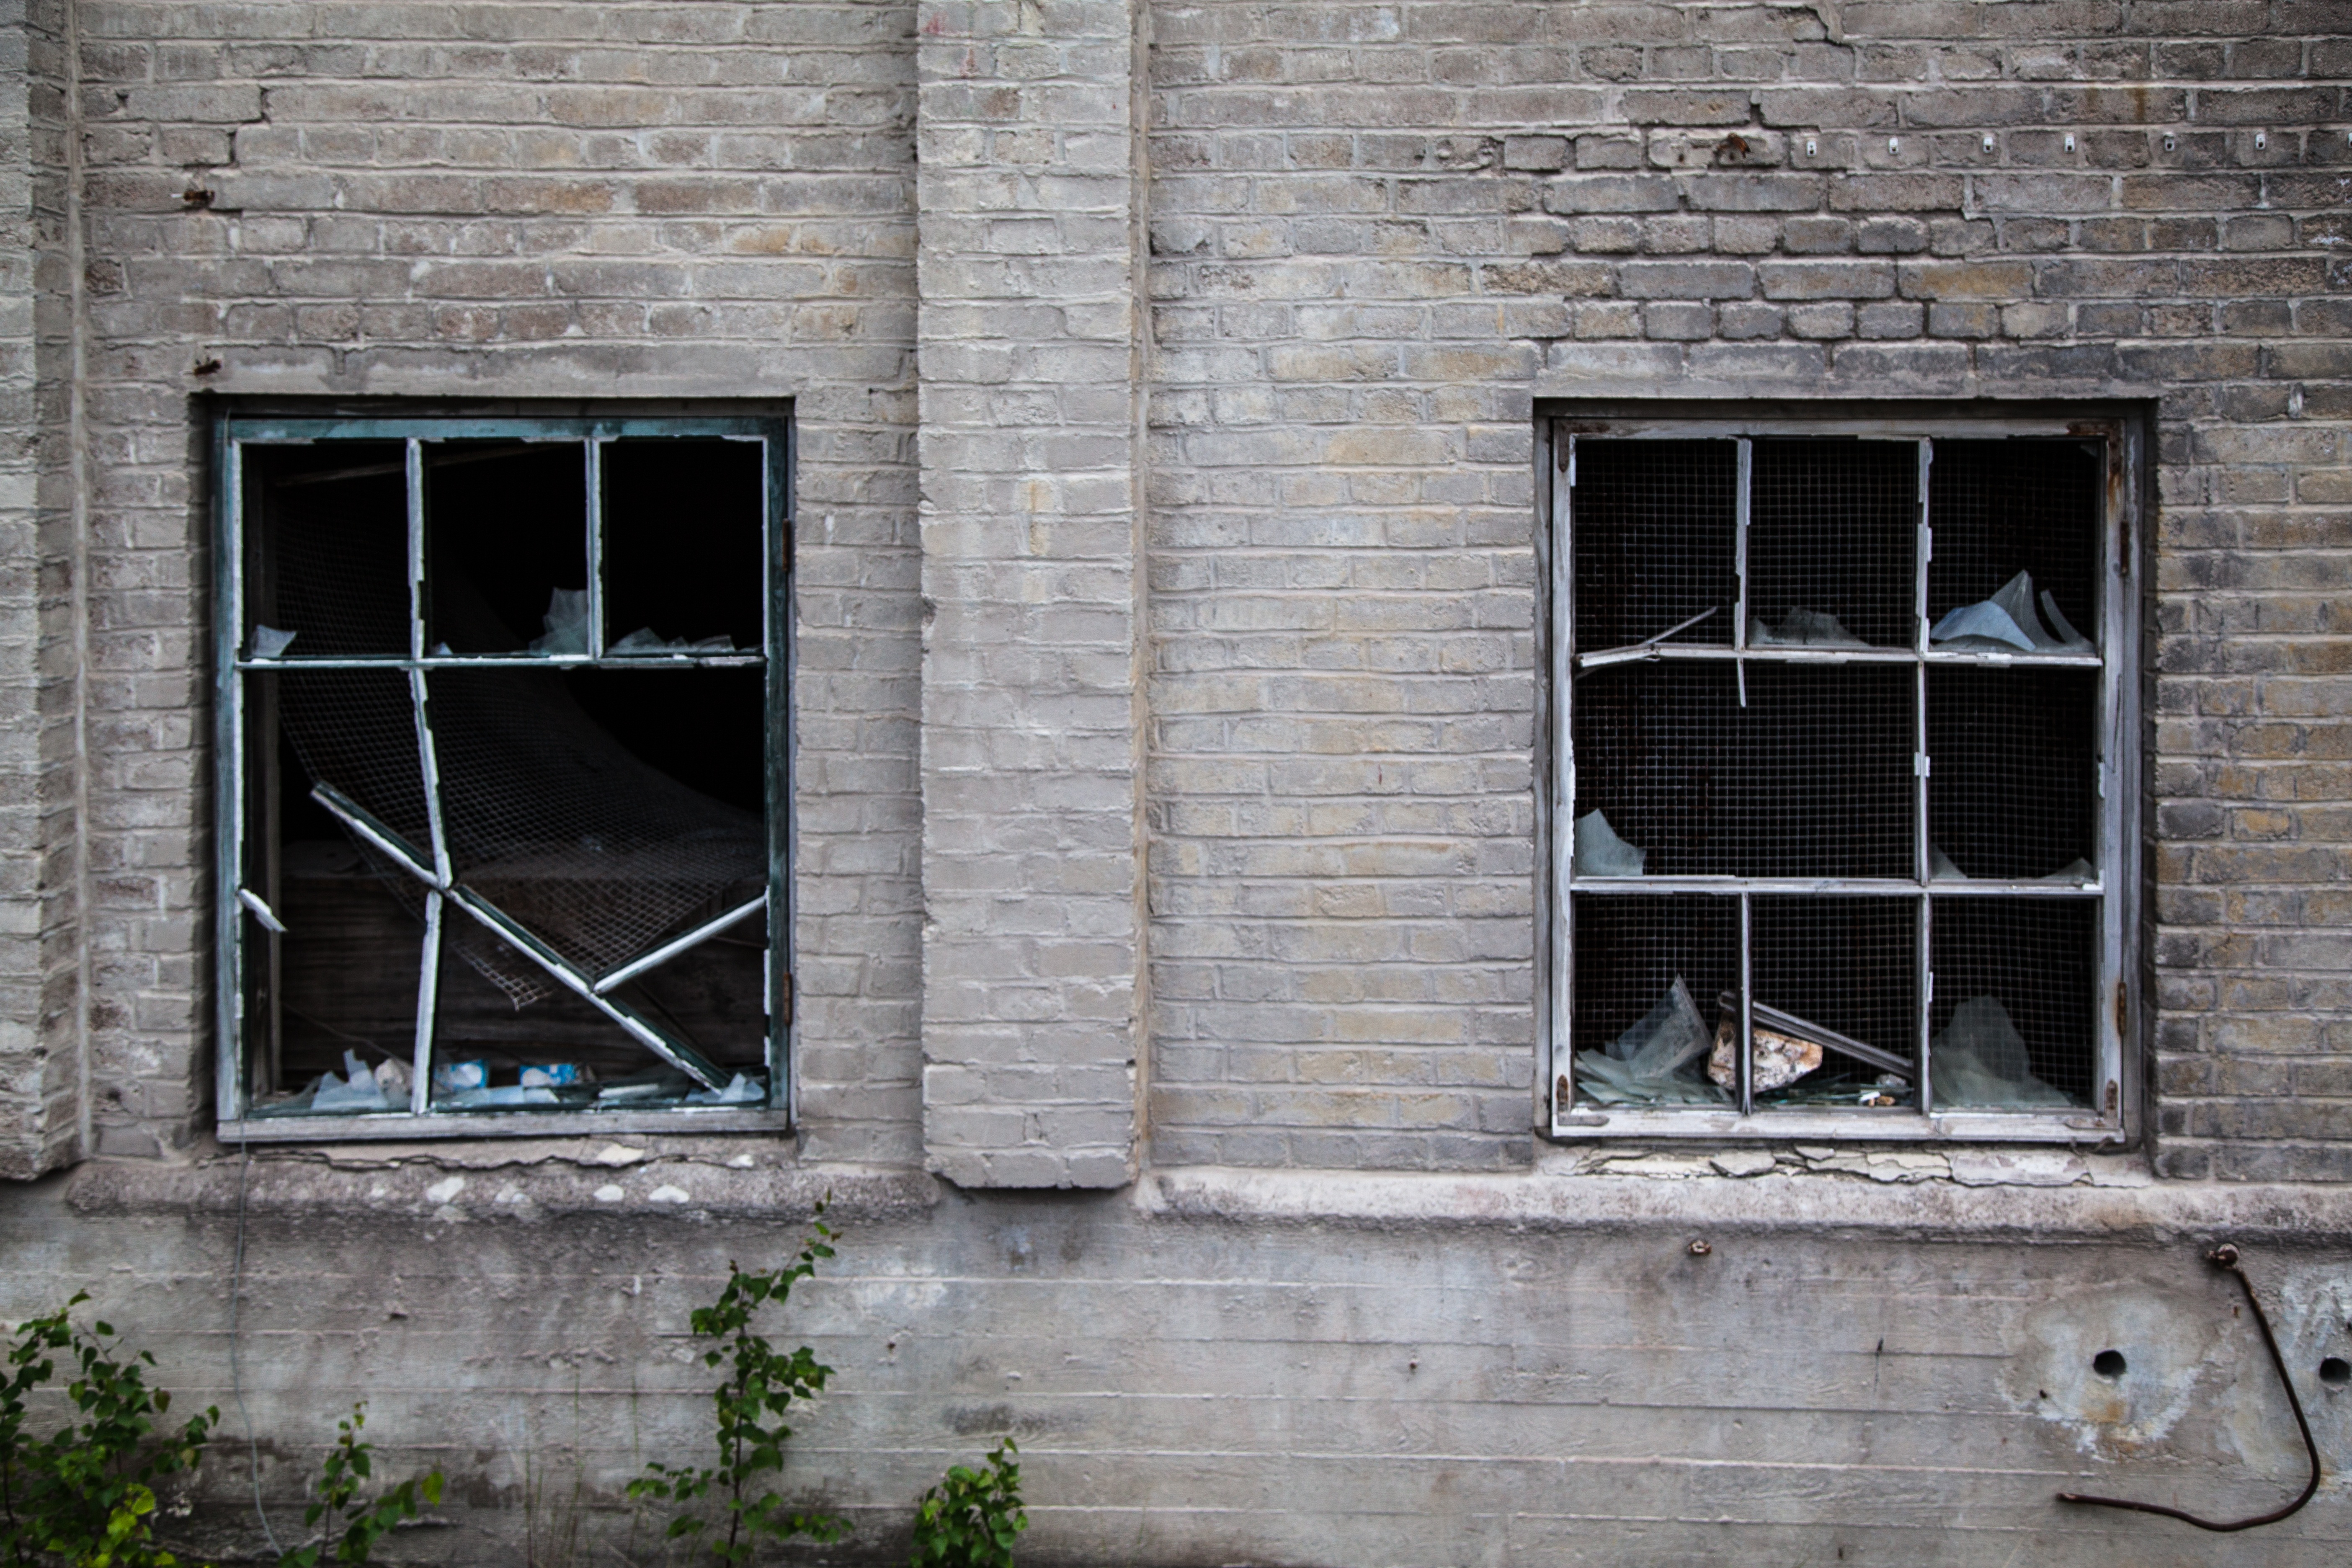
outdoor, architecture, wood, house, window, glass, building, old, home, wall, construction, pattern, cottage, space, broken, frame, ancient, crack, facade, abandoned, factory, dirty, exterior, ruin, brick, door, vandalism, windows, destruction, destroy, damage, ruined, demolished, broken windows, urban area